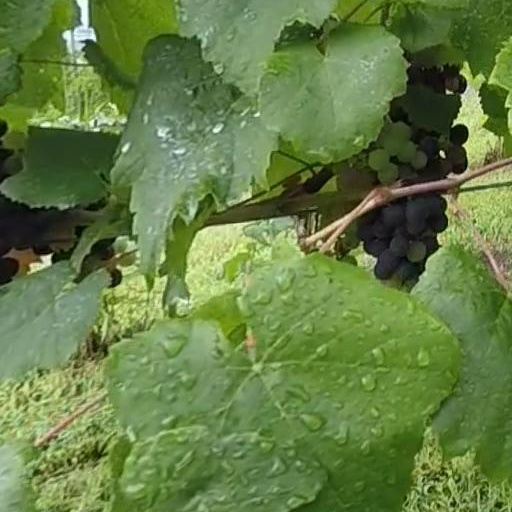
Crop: grape